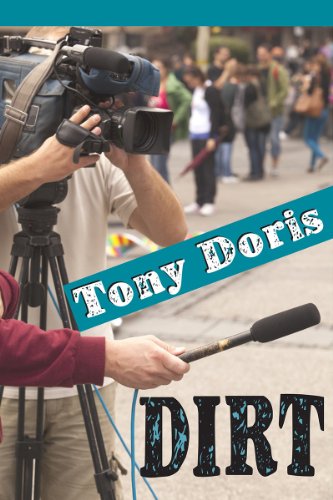
Dirt
Category: Buy a Kindle
About the Author Raised in New York, Boston and Brussels, Tony Doris unhitched from his newspaper career at age 30 and went walkabout. He donned a backpack and trekked through Asia and Australia before marooning himself in Tahiti, where he reported for a local newsweekly in French and English and was paid in breadfruit. When the statute of limitations elapsed on his bank account he returned stateside, settling in Miami and West Palm Beach, where he dug into the worlds of government and business as an investigative reporter, editor and columnist. Doris has a bachelor’s degree in English from Franklin & Marshall College and a master’s in journalism from Boston University. He has reported for The Palm Beach Post, St. Petersburg Times, Miami Daily Business Review, New Haven Register and Arlington (Mass.) Advocate . He runs the occasional marathon at speeds too slow for cameras to record, is a crossword fanatic and a lapsed guitarist. Dirt is Doris’ first novel, drawing loosely on his reporting years in Miami. The sequel, Floater , is in the editing stages. A third critically acclaimed novel is in the works. For more information, please visit http://www.TonyDoris.com
Features: During a chance night shift on the cops beat, newsroom assistant Madeleine Harrington stumbles on the corruption story of a lifetime – a plot that would reshape the entire city. She teams up with her dad, a downtrodden columnist at the paper, to unearth the mystery. The muckrakers find the plot goes deeper – and contains more skeletons among the city’s powerbrokers – than they imagined.